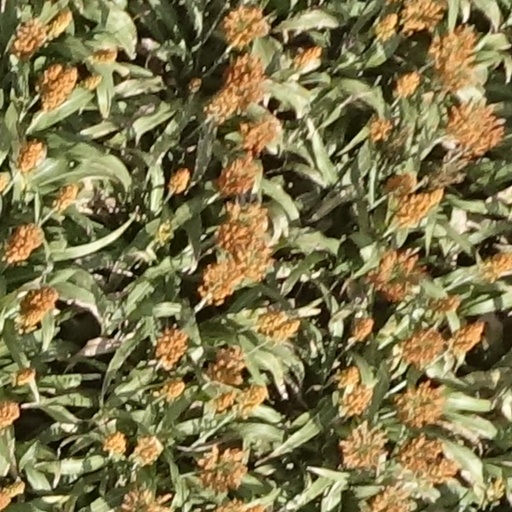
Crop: sorghum